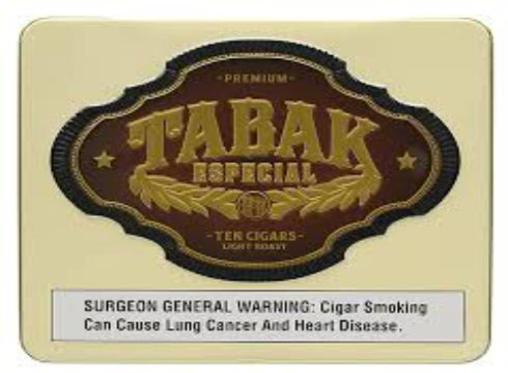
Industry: Necessities